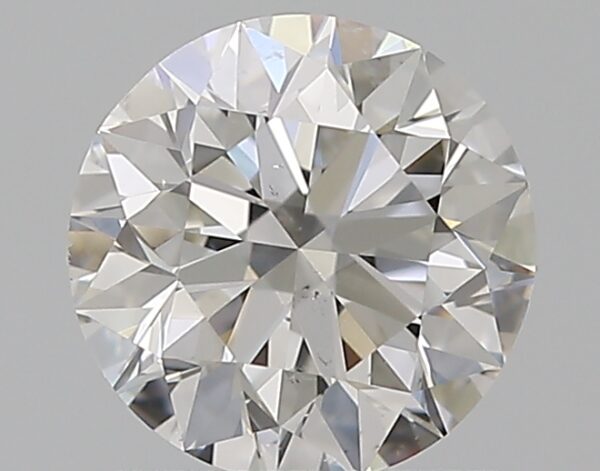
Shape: round
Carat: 0.9
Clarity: SI1
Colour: E
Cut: EX
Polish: EX
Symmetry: EX
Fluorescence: N
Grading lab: GIA
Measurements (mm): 6.14 x 6.18 x 3.85